Dylan McAvoy

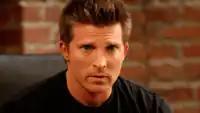
Burton as Jason Morgan, seen wearing a typical black T-shirt, on "General Hospital" (2010). The actor found Dylan to be more like himself in contrast to Jason.

Burton "loved the idea" of playing a character "very different" from Jason Morgan, who was characterized as "Stone Cold". The role of Dylan allowed him to wear colors other than black, which he was famed for at "General Hospital". Of returning to daytime television without Jason Morgan's "uniform" and "black T-shirt", Burton described the experience as "refreshing". Explaining his wardrobe process, he said: "I never had to try stuff on. I'm not used to wardrobe fittings. I had to try on about 20 different outfits! That was really grueling. It was important to shake the leather coat and black t-shirt and do my hair different, because I know people are always going to see me as Jason."